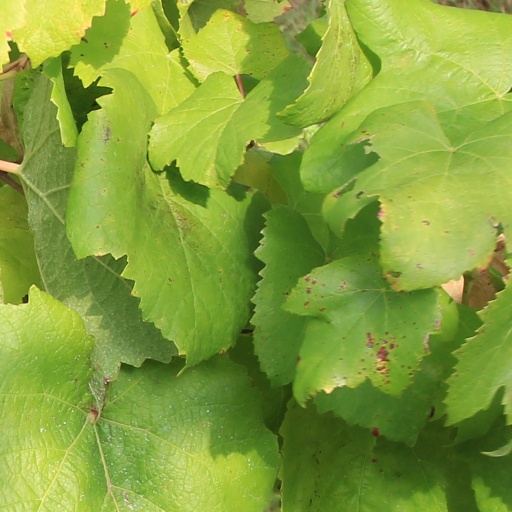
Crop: grape